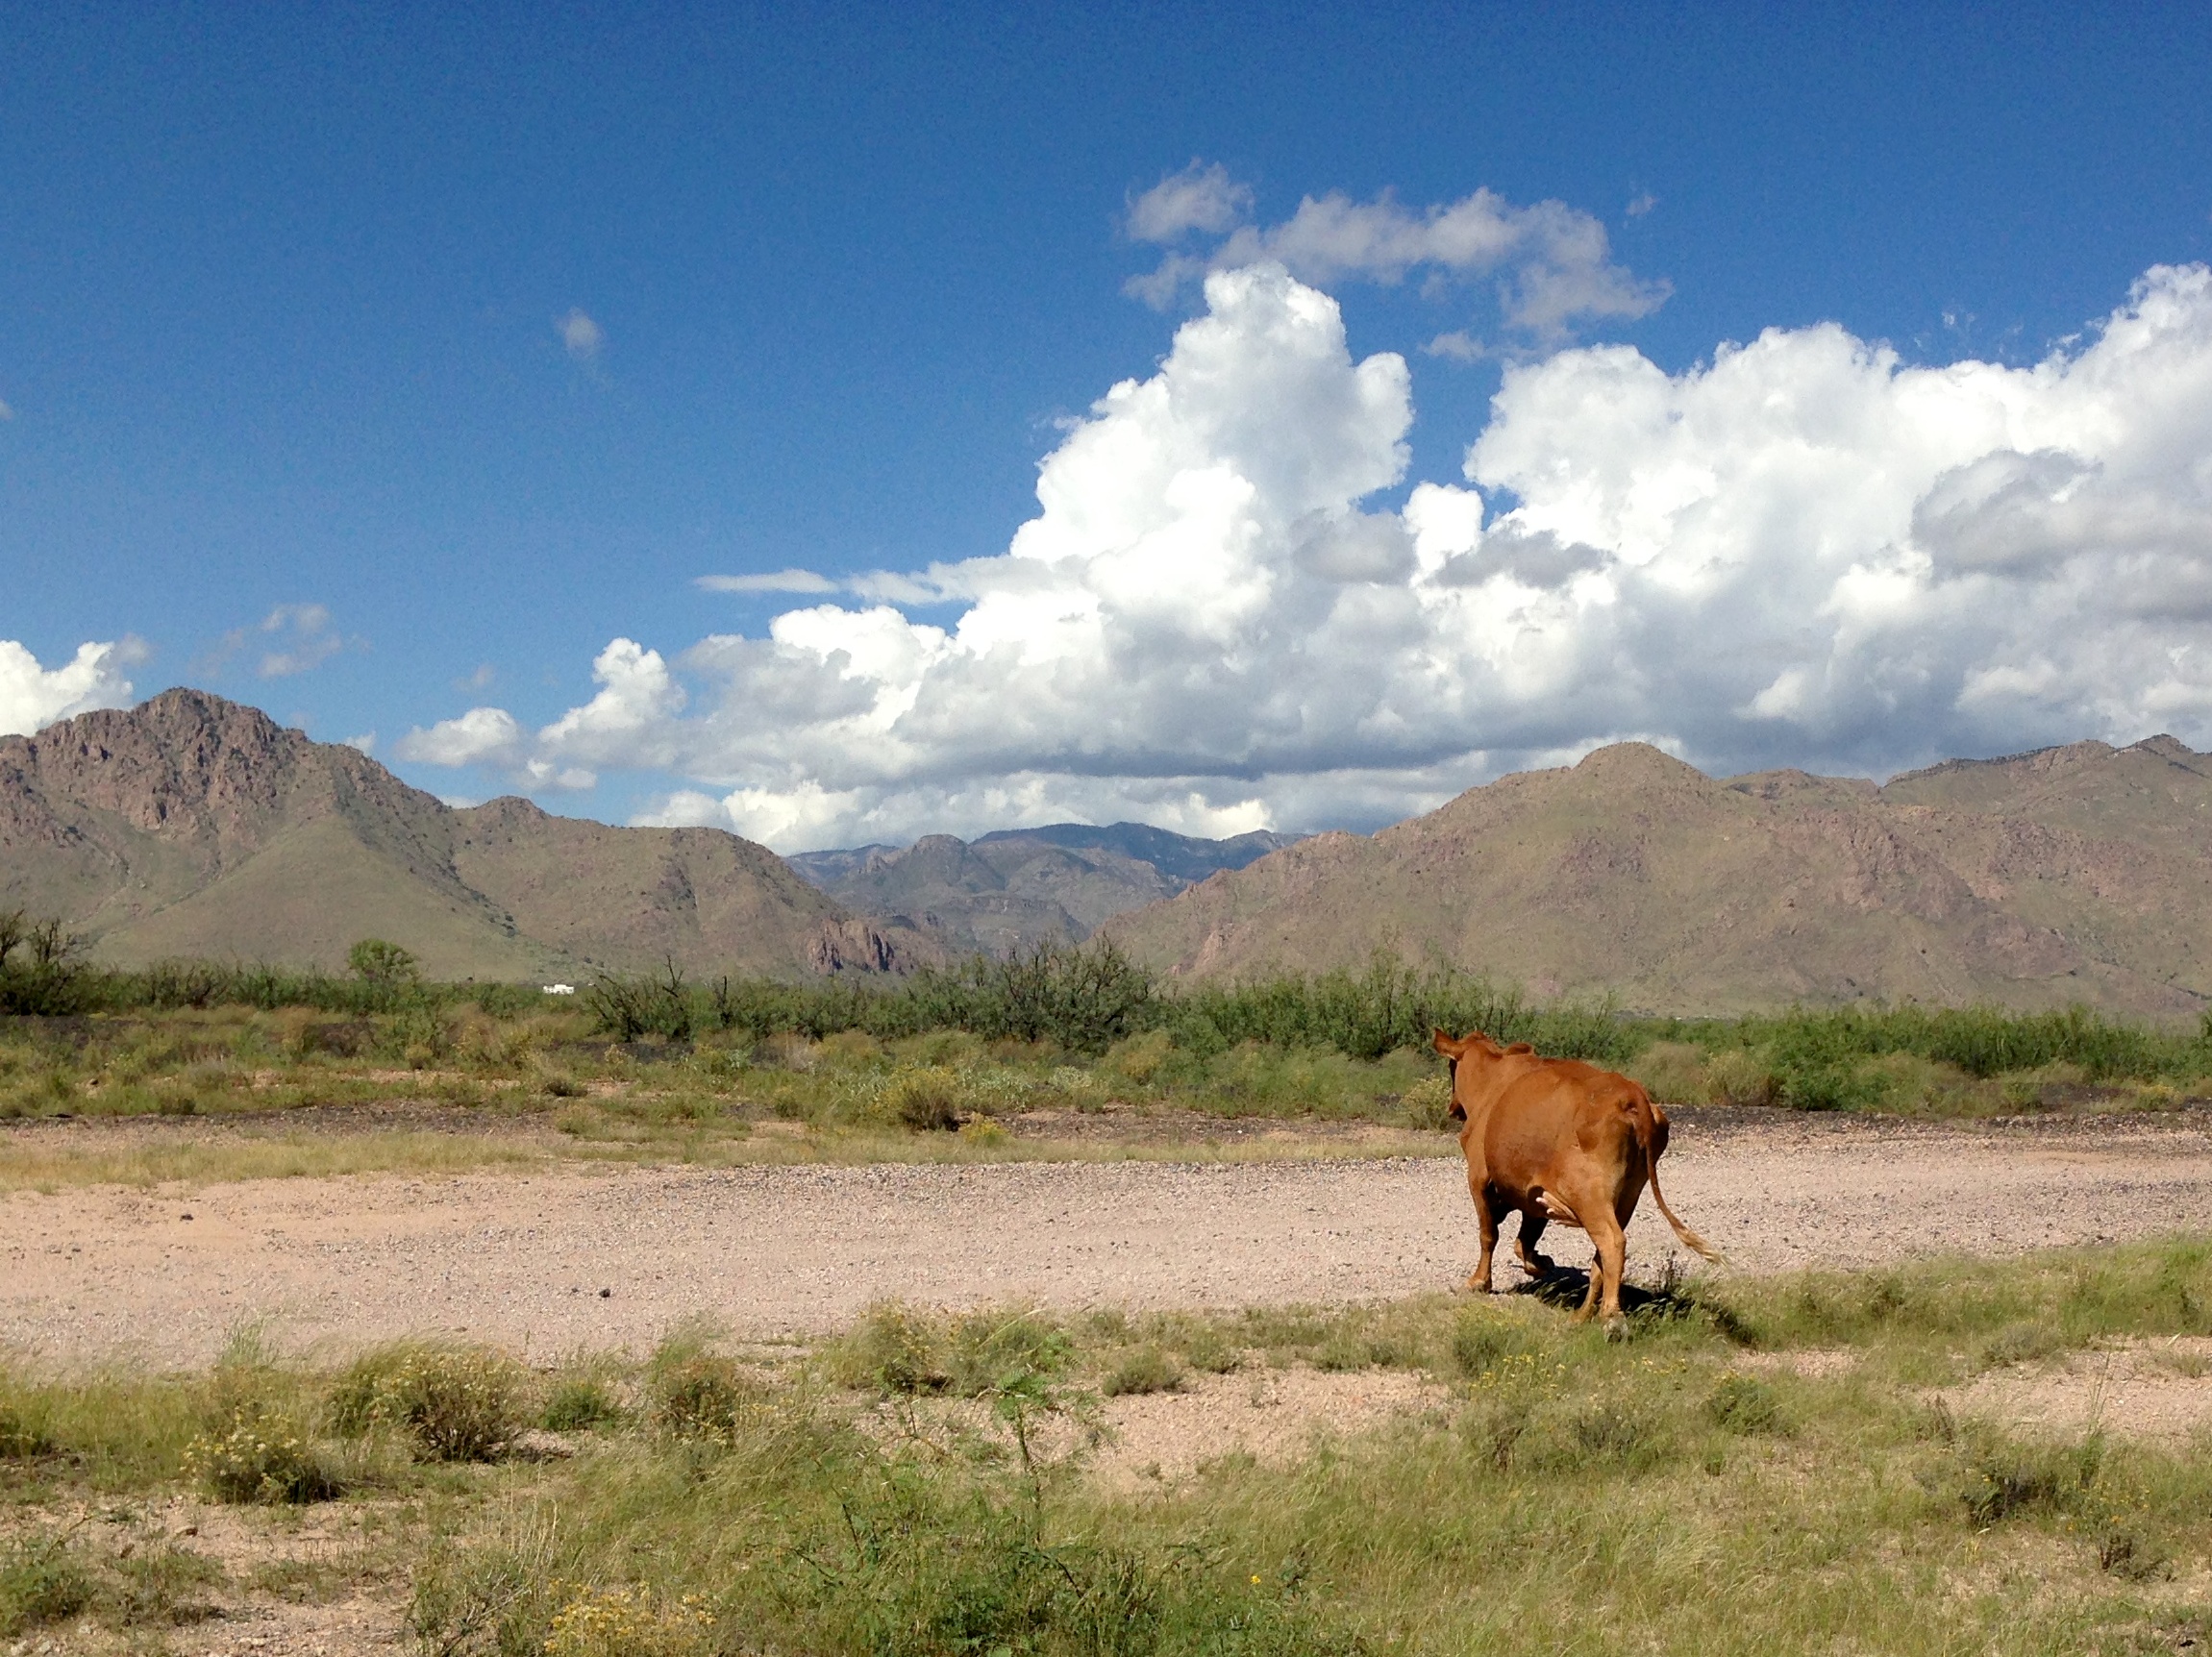
landscape, wilderness, mountain, meadow, prairie, valley, cow, herd, pasture, grazing, ranch, savanna, plain, grassland, badlands, plateau, habitat, ecosystem, tundra, steppe, natural environment, geographical feature, cattle like mammal, ecoregion